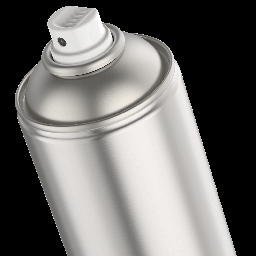
Label: metal